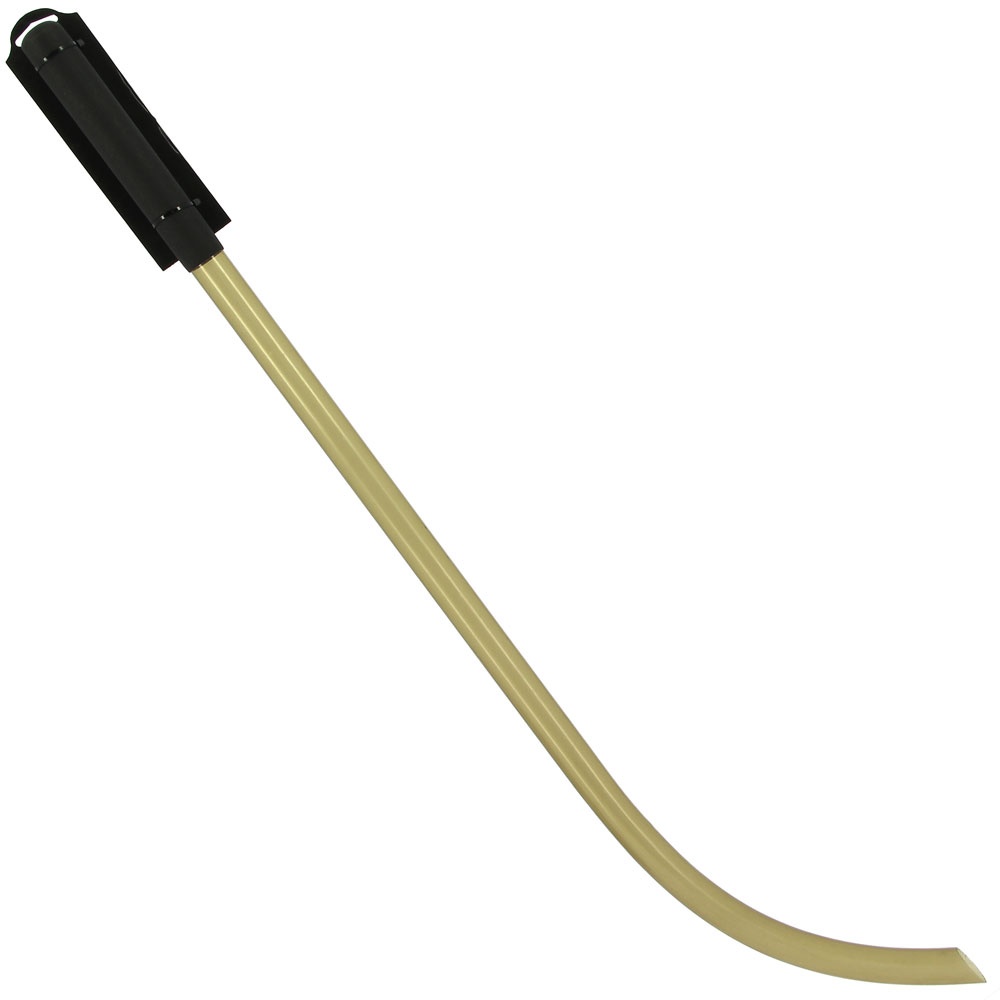
NGT Throwing Stick Small 20mm (IN STORE COLLECTION ONLY)
This 20mm diameter throwing stick is made from a highly robust polycarbonate plastic tube and is fitted with a non-slip rubberised handle, which provides a solid grip even with wet hands for single or double handed throwing. The curved head helps to increase spin of the boilies providing greater throwing range and accuracy. A must for all specimen anglers.
Brand: NGT
Category: Sporting Goods > Outdoor Recreation > Fishing > Fishing Hook Removal Tools > Throwing Sticks